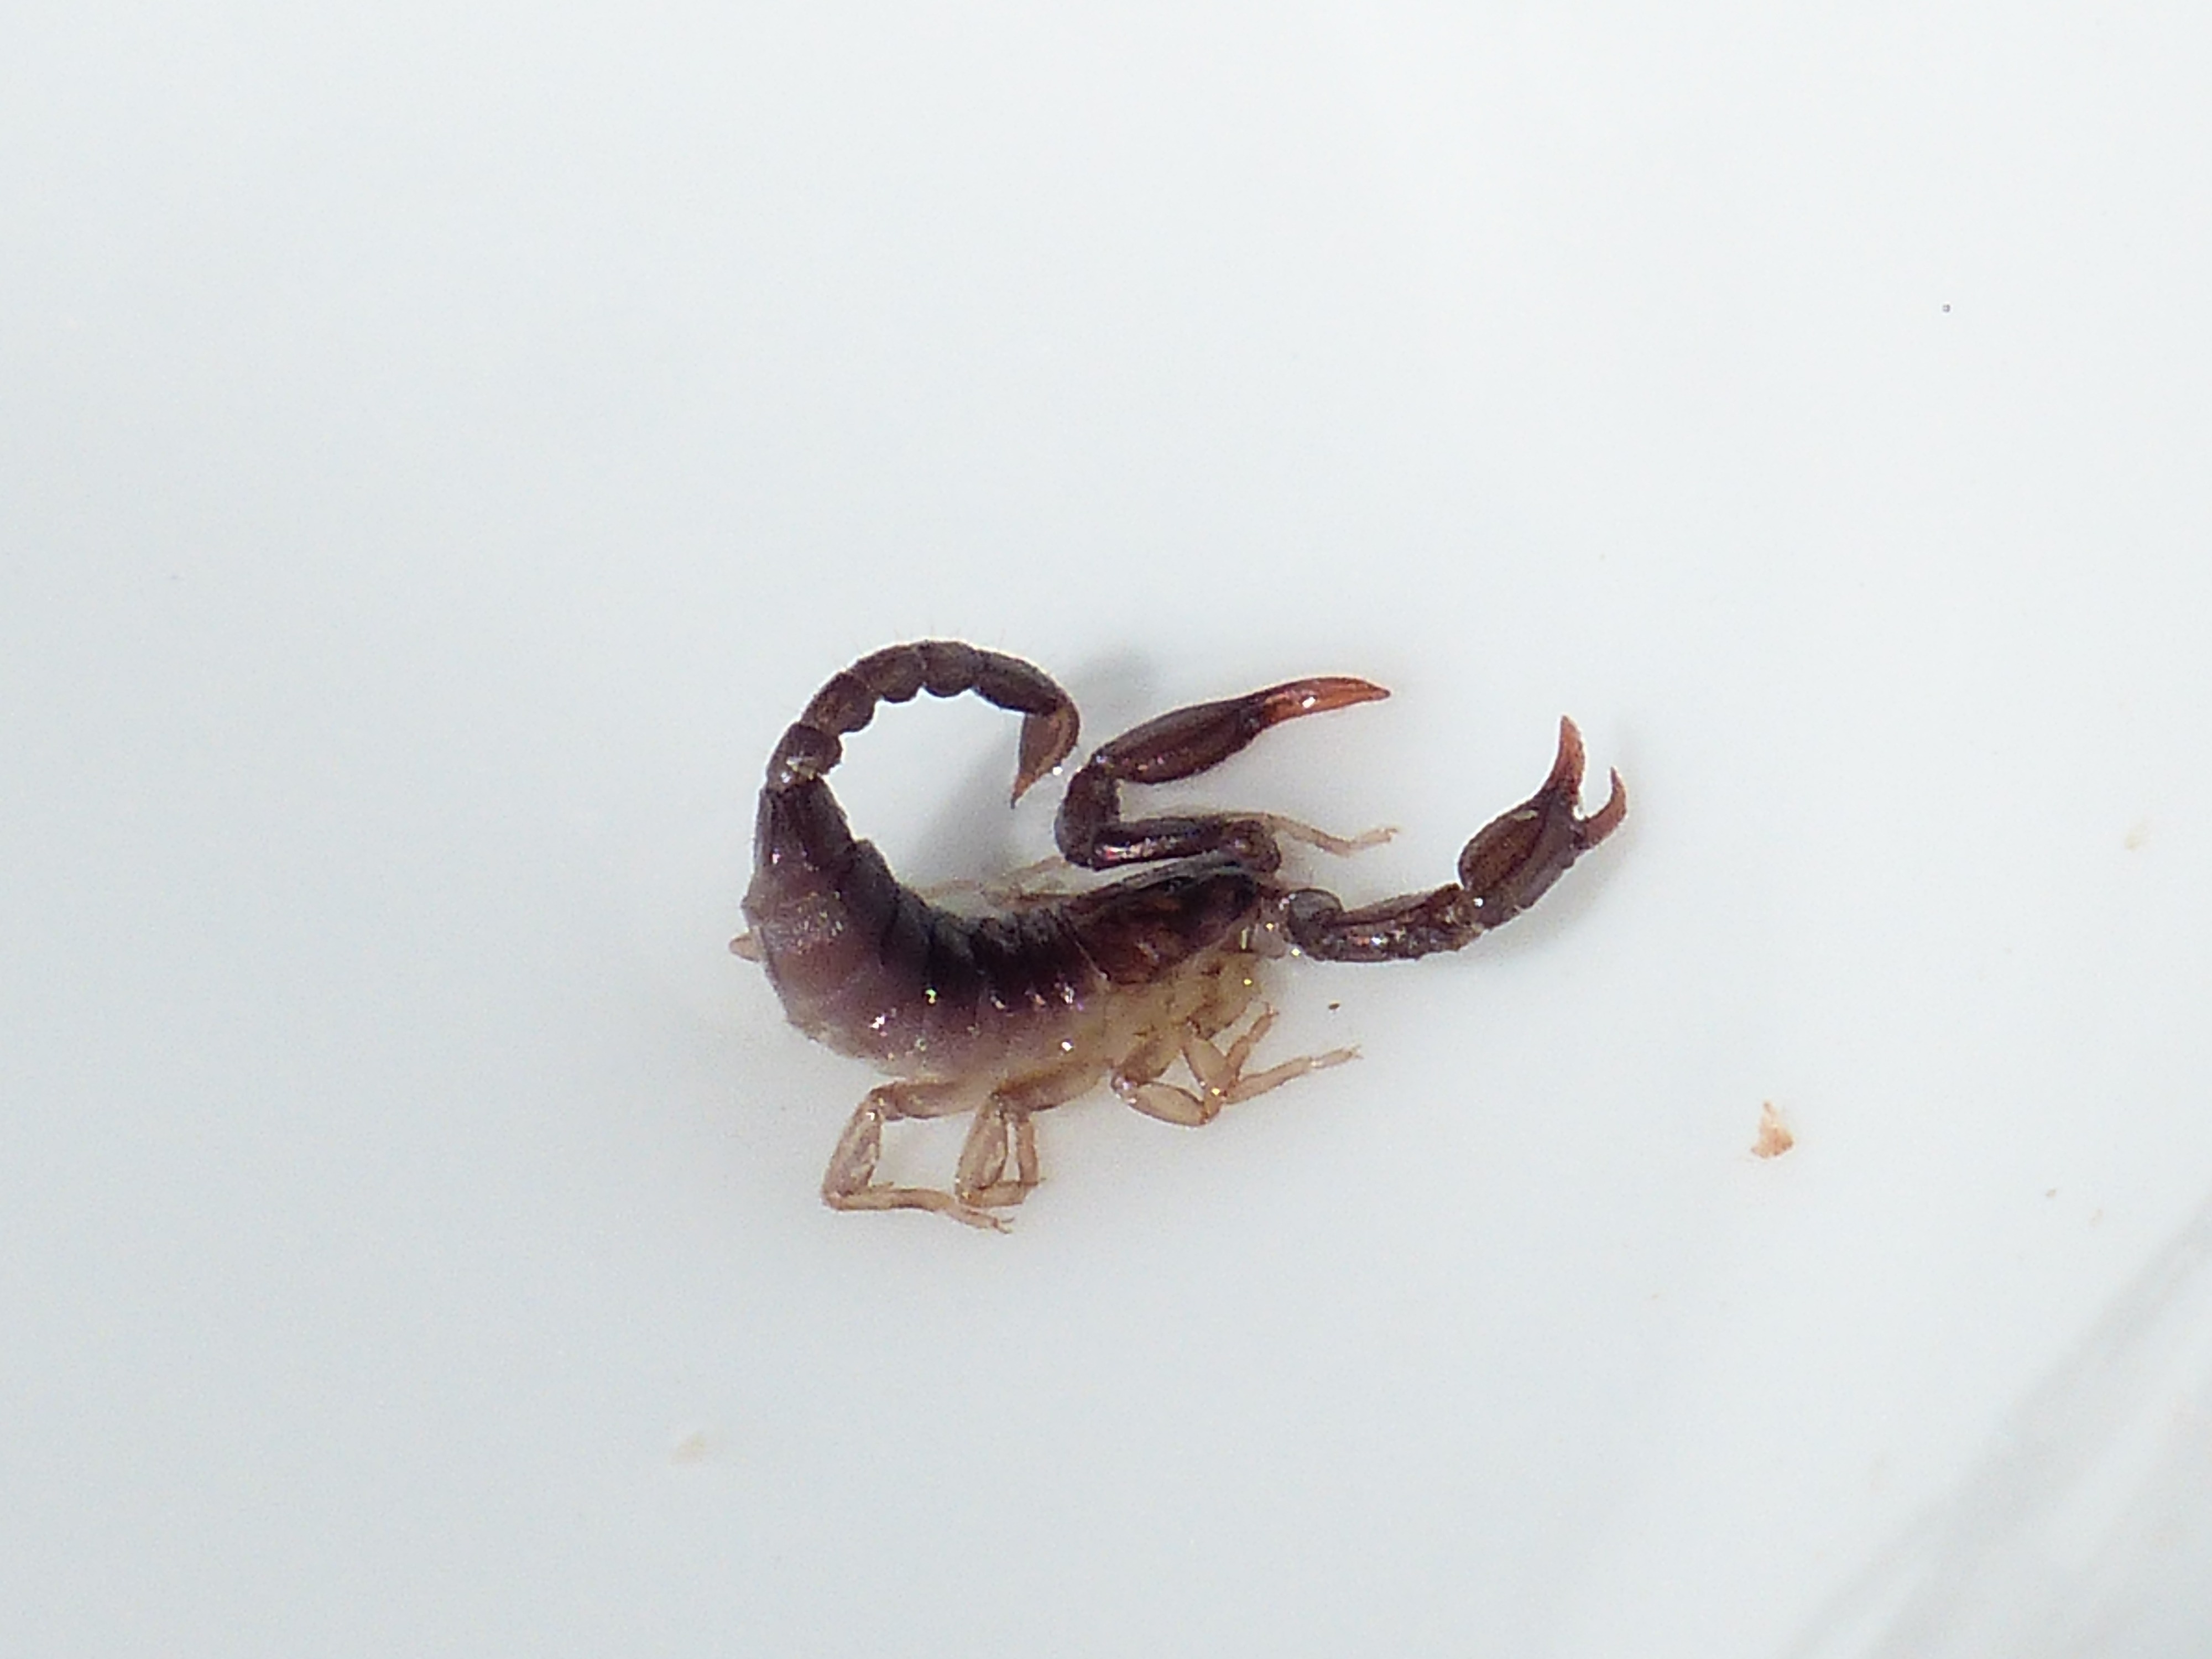
bird, animal, invertebrate, toxic, arachnid, arachnida, sting, scorpio, shear, euscorpius italicus, scorpiones, chactidae, euscorpius